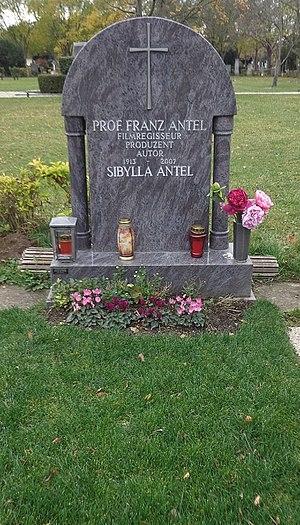
Franz Josef Antel est un réalisateur, producteur de cinéma et journaliste autrichien.